Villa Savoye

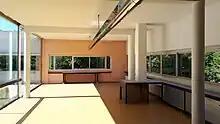
Villa Savoye salon

Unlike with his earlier town villas, Le Corbusier was able to carefully design all four sides of the Villa Savoye so that they took the view and the orientation of the sun into account. On the ground floor he placed the main entrance hall, ramp and stairs, garage, and the rooms of the chauffeur and maid. The first floor contained the master bedroom, the son's bedroom, guest bedroom, kitchen, salon and external terraces. The salon was oriented to the south east whilst the terrace faced the east. The son's bedroom faced the north west, and the kitchen and service terrace faced south-west. On the second-floor level was a series of sculpted spaces that formed a solarium.